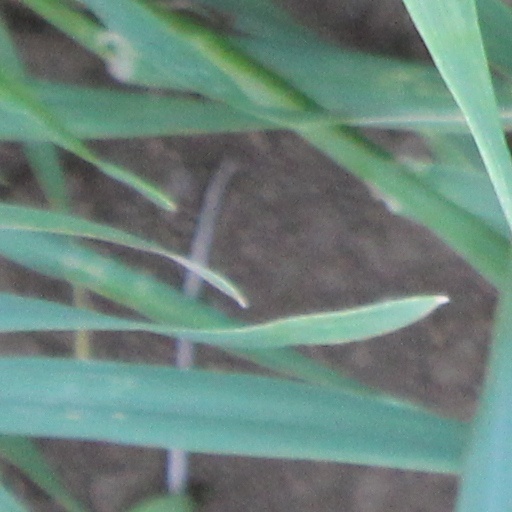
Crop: wheat